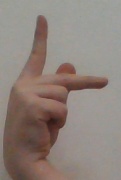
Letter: dha